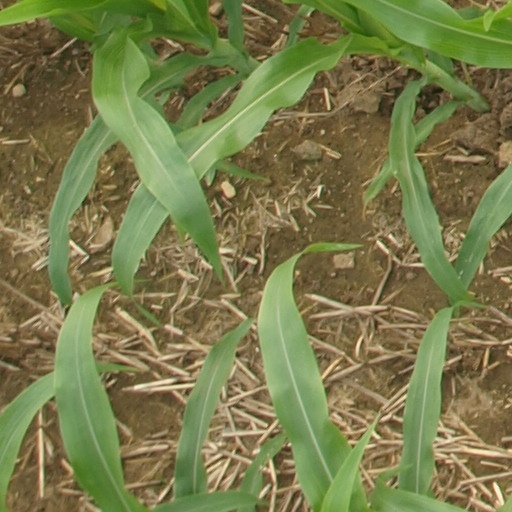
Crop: maize; corn